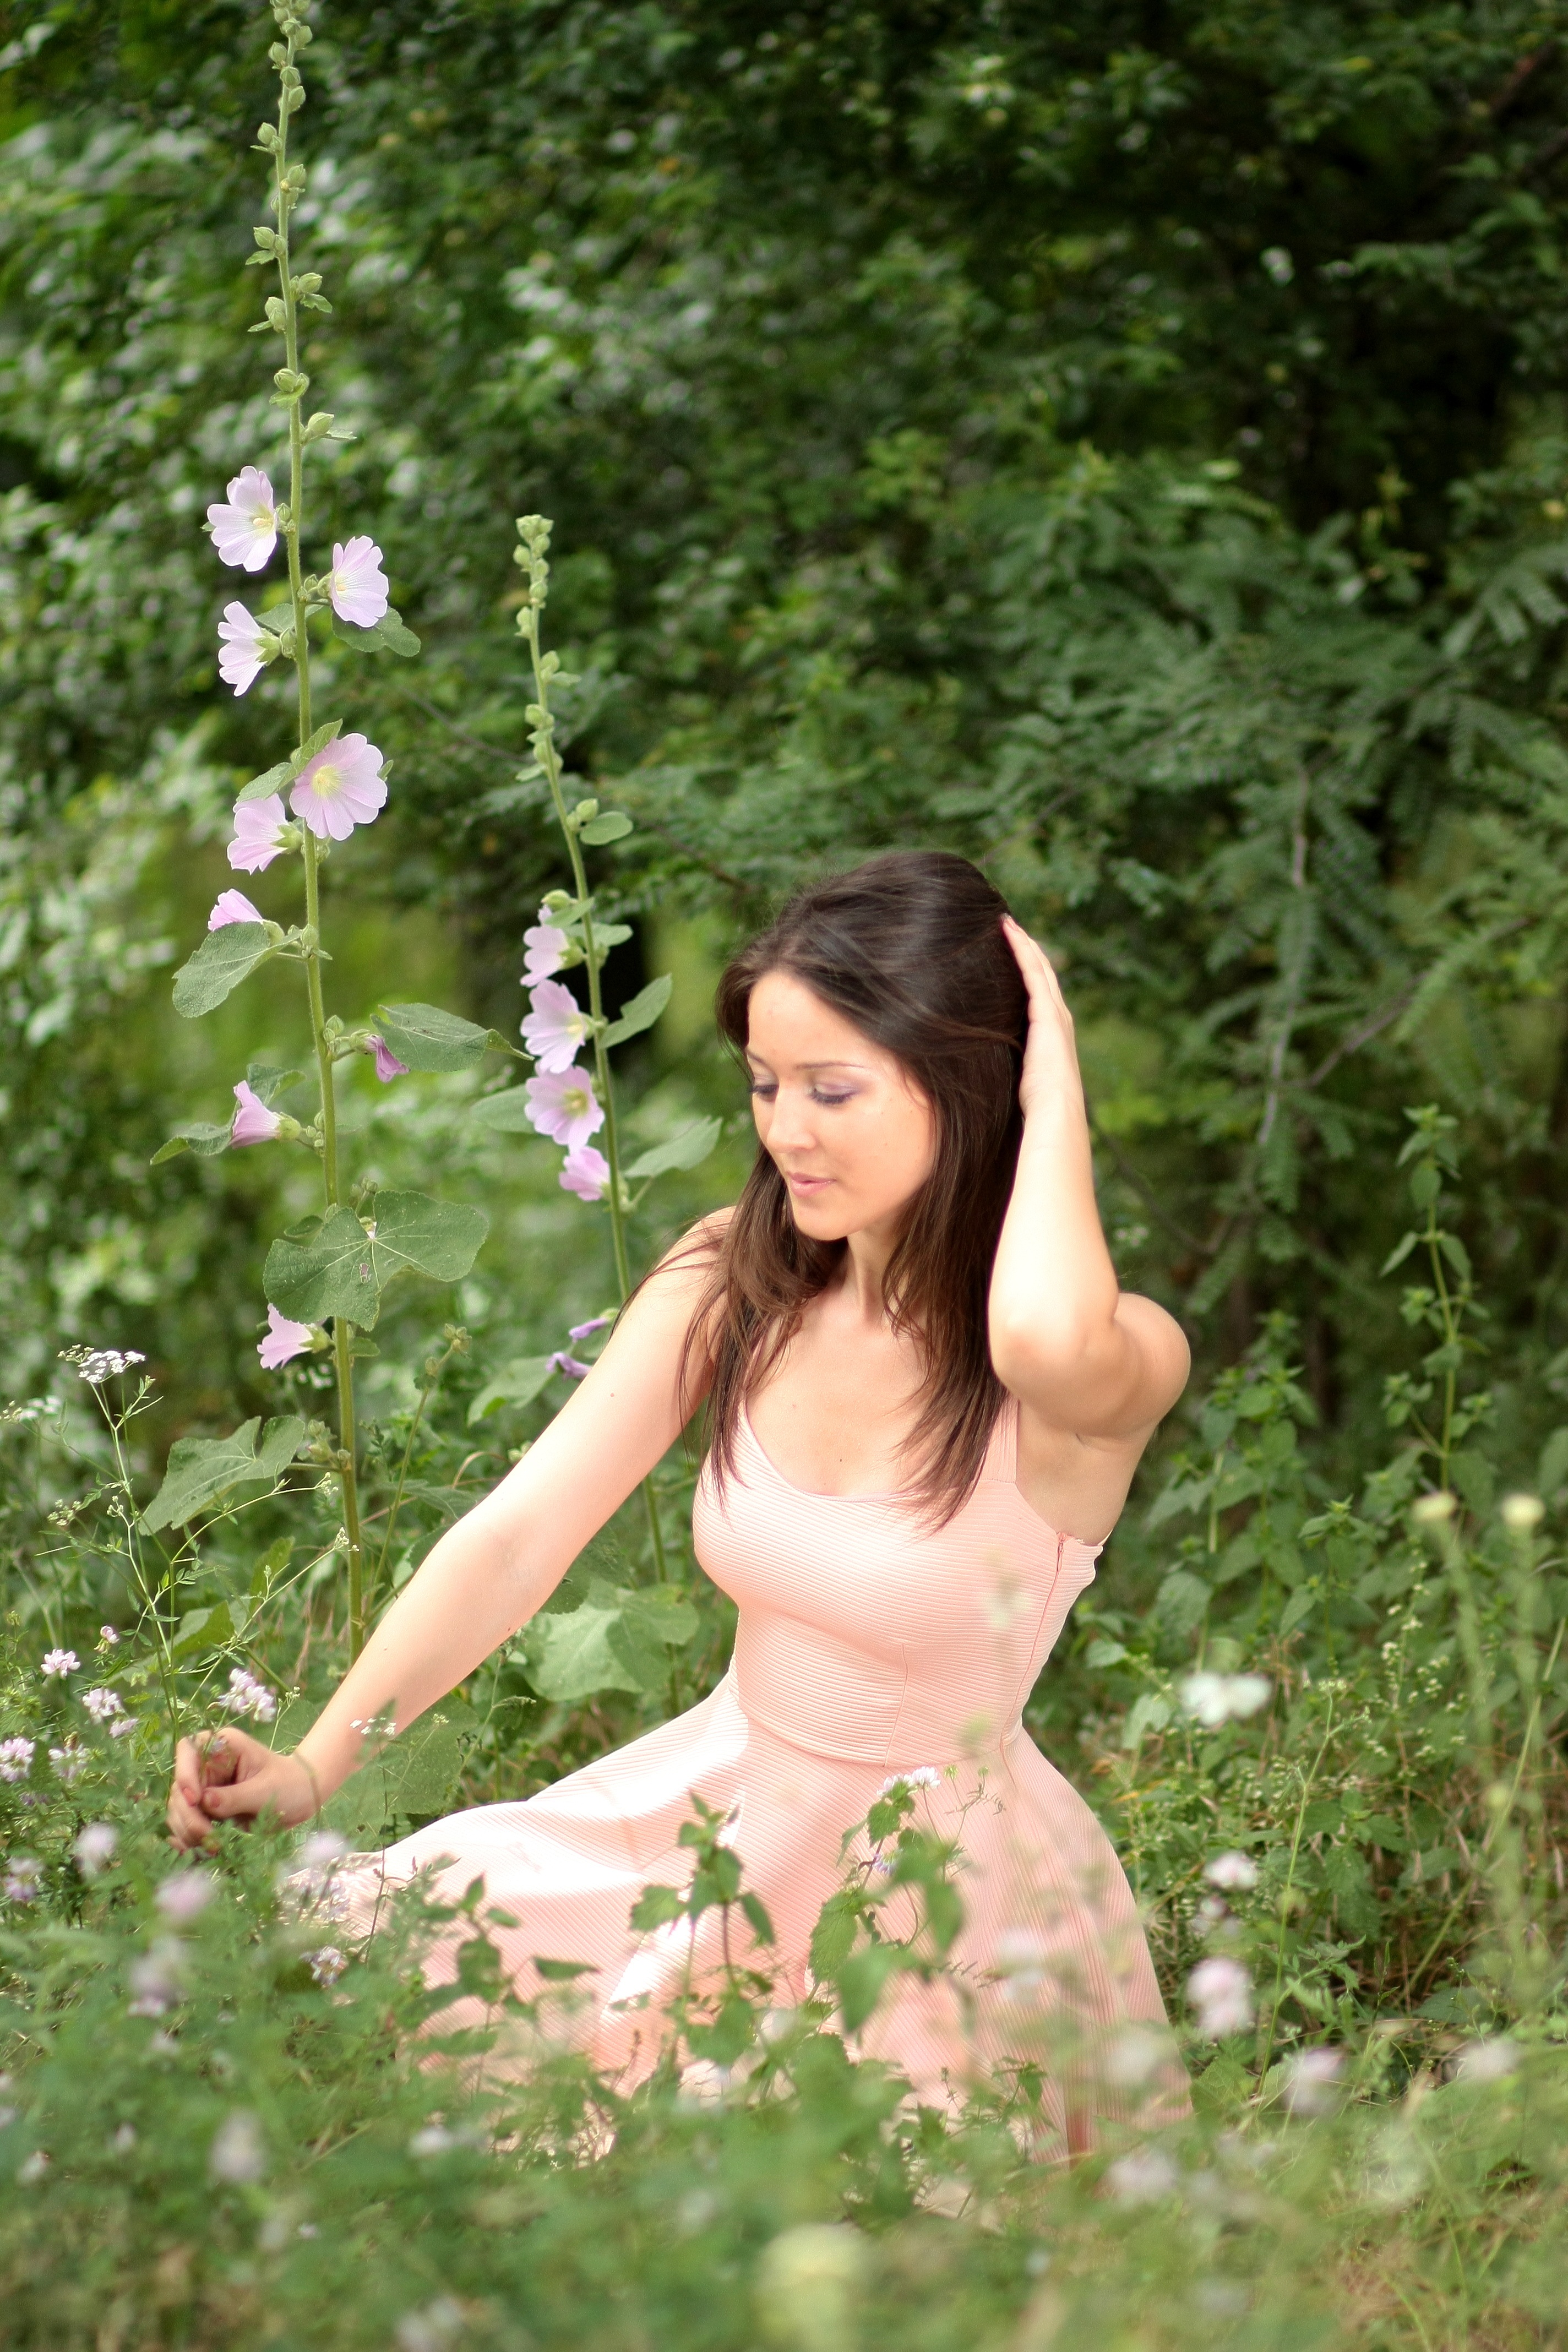
nature, forest, grass, person, plant, girl, woman, photography, meadow, sunlight, flower, model, spring, green, lady, blonde, flora, dress, photograph, beauty, woodland, habitat, blue eyes, photo shoot, portrait photography, natural environment